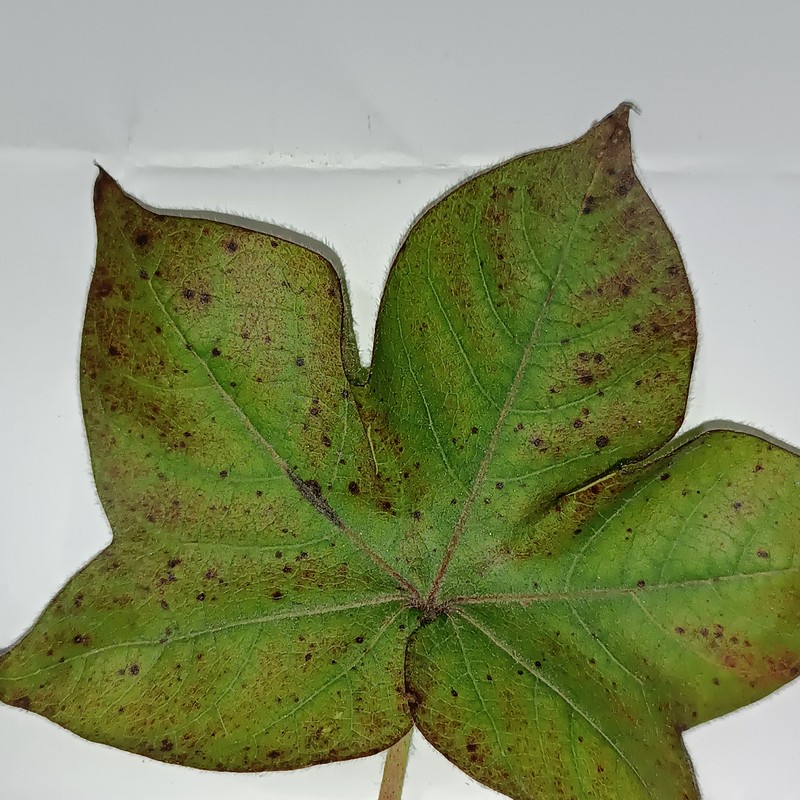
Label: Leaf Redding